Nokian Tyres

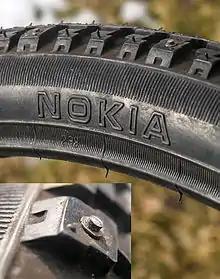
Nokian Bicycle Tire

The Nokian brand of bicycle tyres, including studded winter MTB and touring models was later owned and produced by Suomen Rengastehdas Oy (Finnish Tyre Factory Ltd) at least until 2007 when branding was changed to Suomi Tyres.